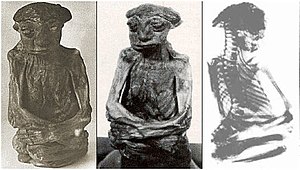
Dværgmumien fra Wyoming
Fotos og røntgenbillede af mumien.
Dværgmumien fra Wyoming er en lille kun ca. 40 cm høj mumificeret lig, som blev fundet i 1932 af guldgraverne Cecil Main og Frank Carr. Dværgmumien sidder ned og er kun 20 cm høj.